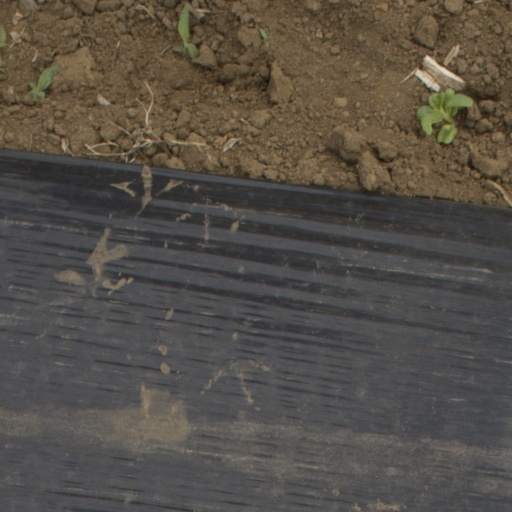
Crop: Jerusalem artichoke